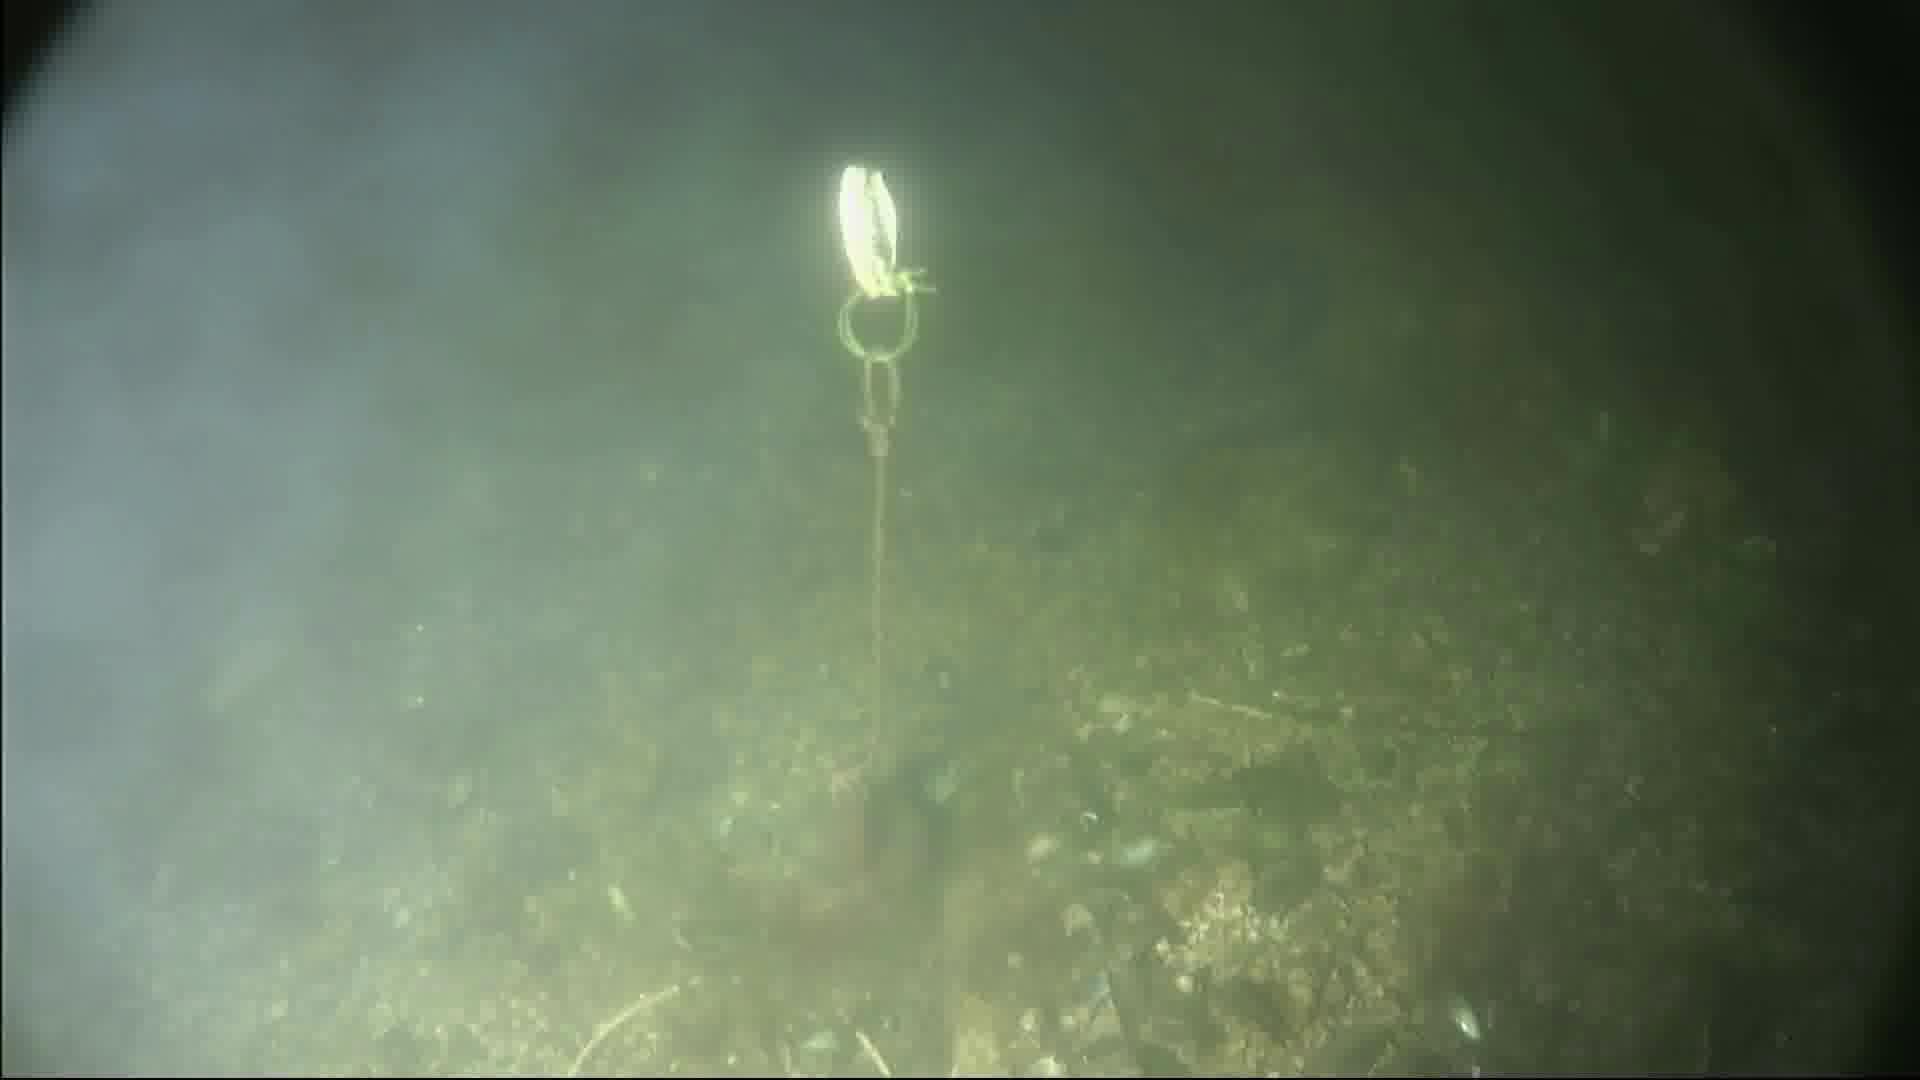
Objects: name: fish